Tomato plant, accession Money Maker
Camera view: tilt-top (135 deg); turntable rotation: 180 degrees
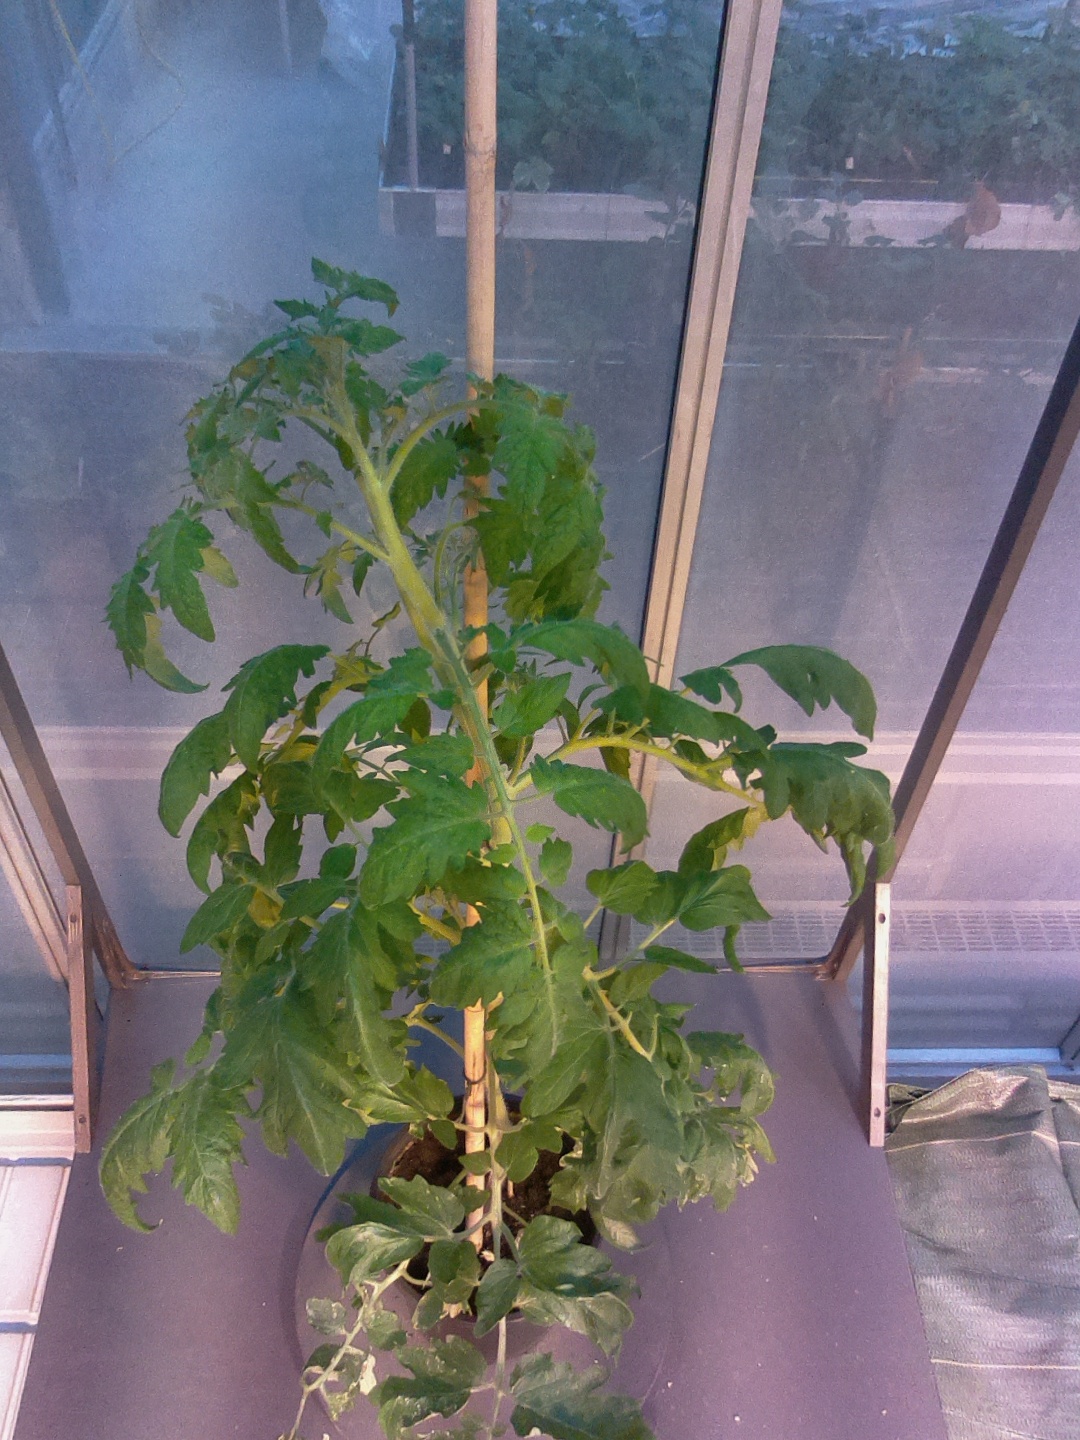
BBCH growth stage 70: Fruits at the main stem or branches visibles